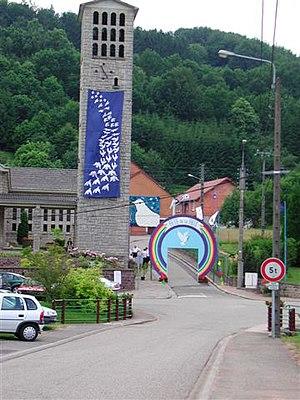
Reyersviller est une commune française du département de la Moselle en région Grand Est.
L'église Saint-Bernard se situe dans la commune de Reyersviller et le département français de la Moselle.